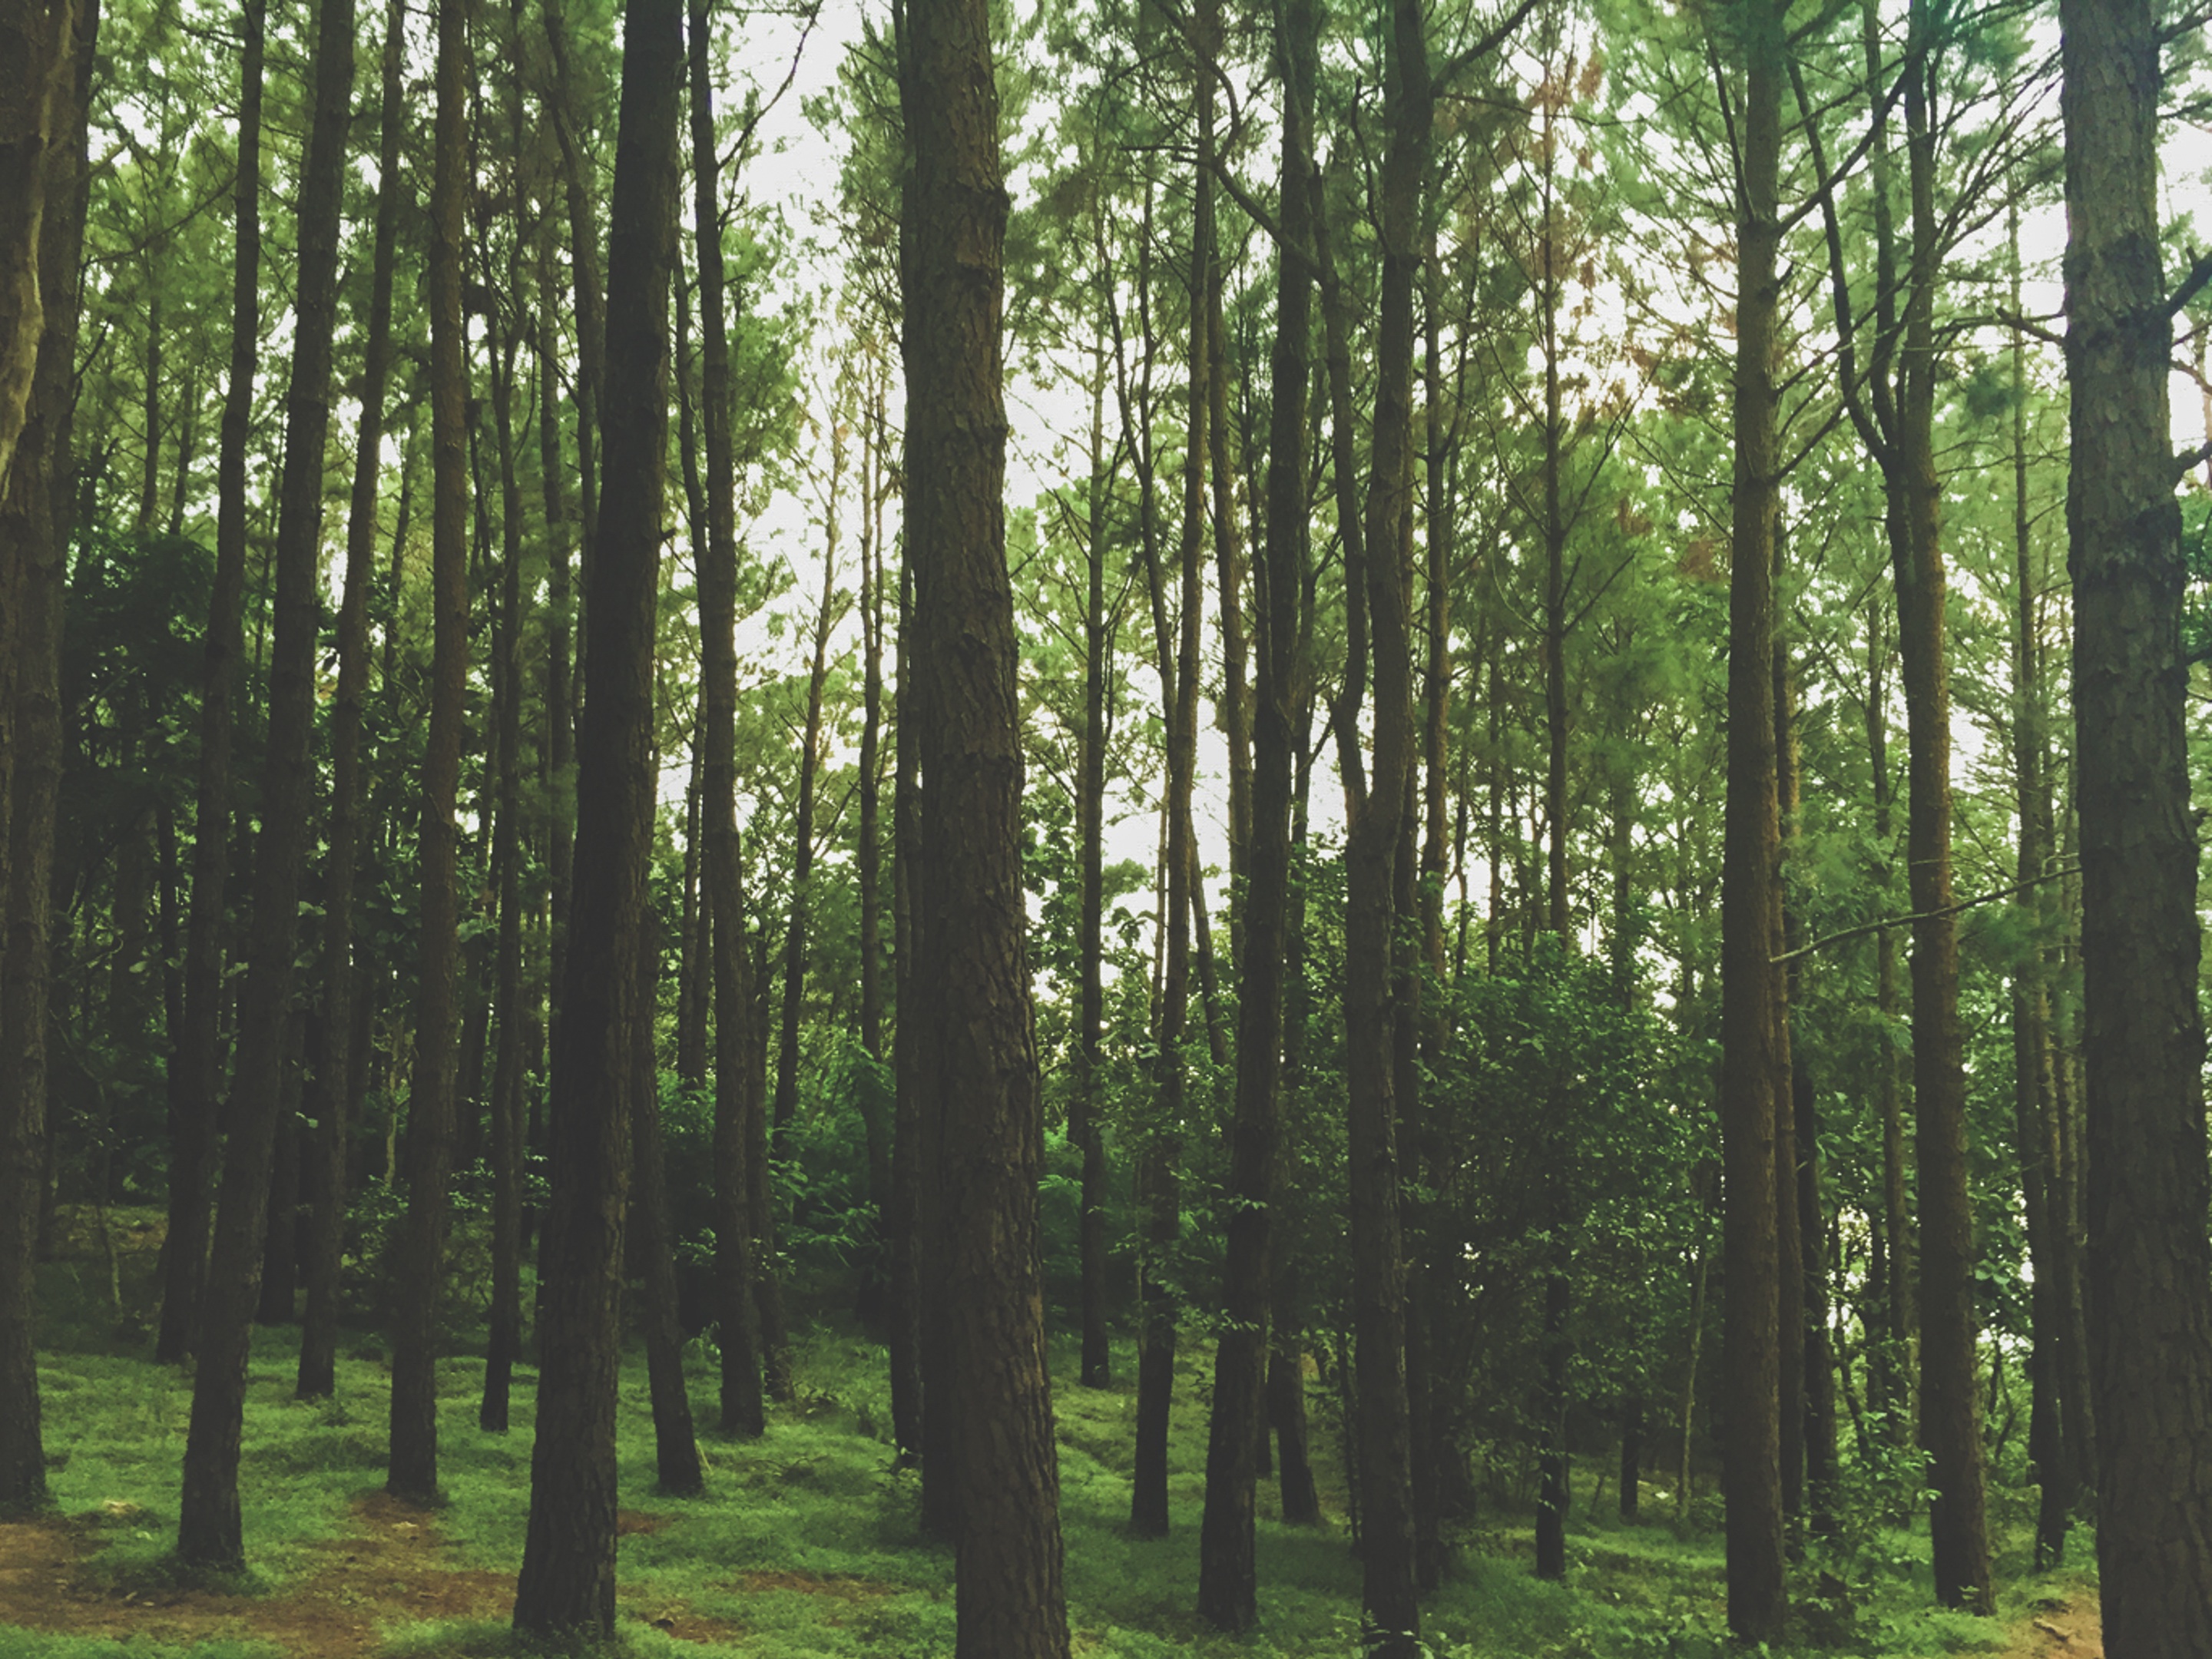
tree, forest, plant, meadow, sunlight, spruce, deciduous, grove, woodland, habitat, ecosystem, biome, old growth forest, natural environment, geographical feature, woody plant, temperate broadleaf and mixed forest, temperate coniferous forest, riparian forest